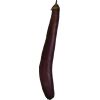
Label: Eggplant long 1